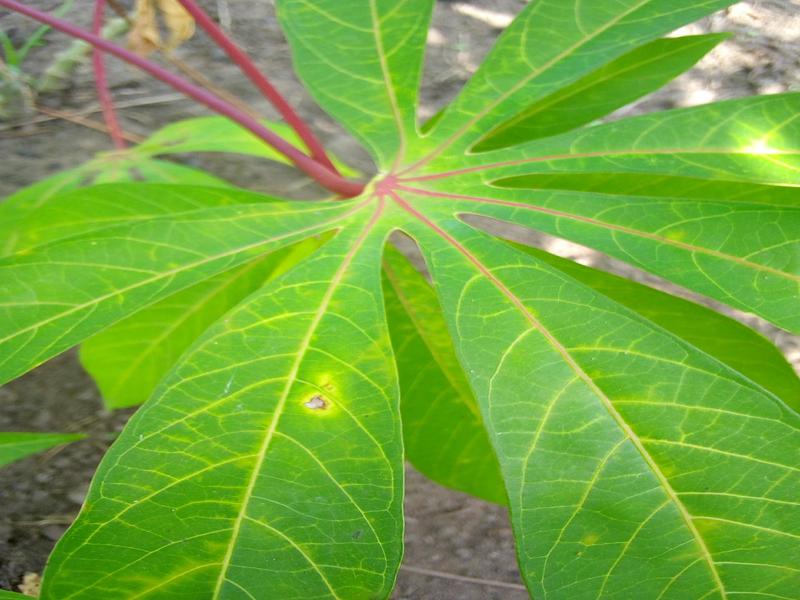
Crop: cassava
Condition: brown_streak_disease